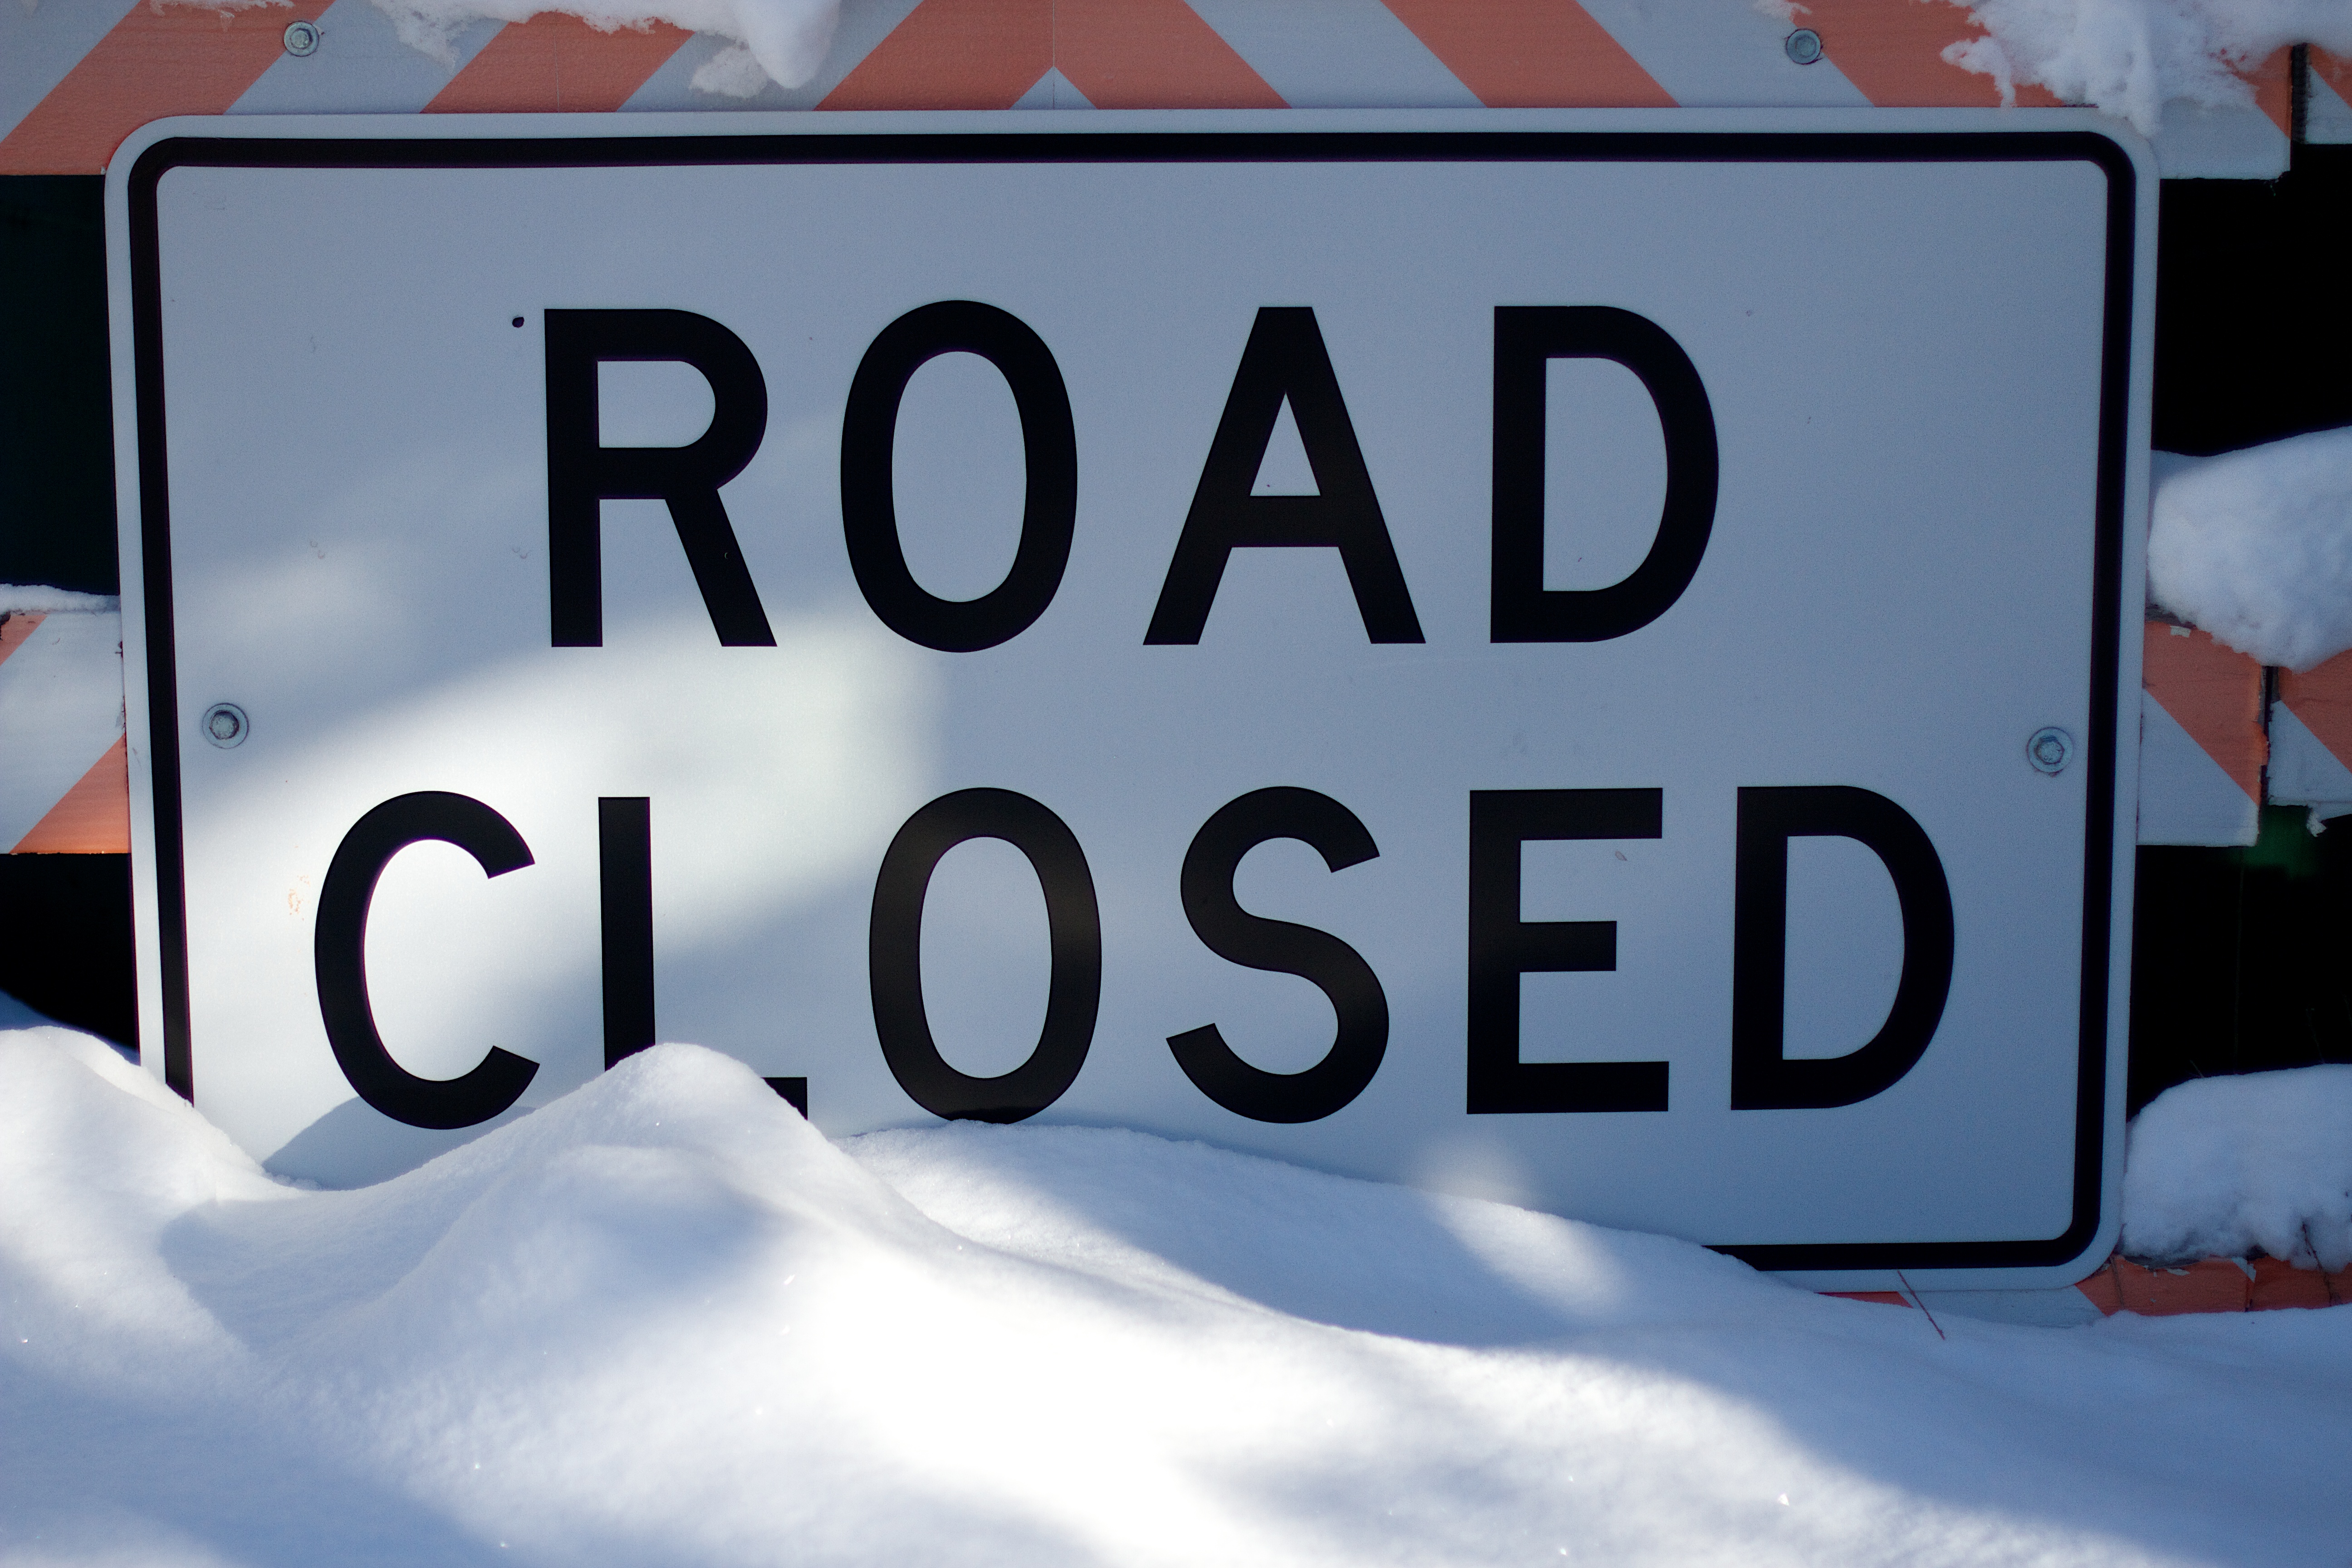
snow, sign, weather, season, brand, font, automotive exterior, vehicle registration plate